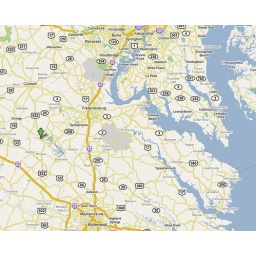
The green arrow is where the lake house is in Mineral, Virginia, a little over halfway between DC and Richmond.